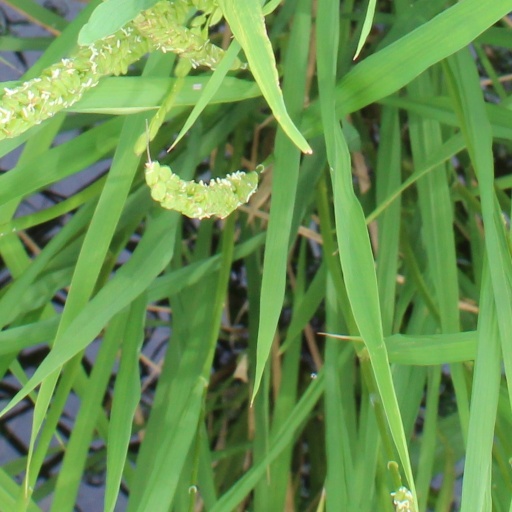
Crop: rice